Herron School of Art and Design

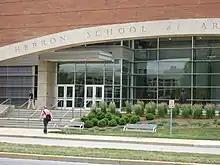
Sidney and Lois Eskenazi Hall in 2006

Herron School of Art and Design, officially IU Herron School of Art and Design, is a public art school at Indiana University–Indianapolis (IUI) in Indianapolis, Indiana. It is a professional art school and has been accredited by the National Association of Schools of Art and Design since 1952. The art school was founded in 1902 as the John Herron Art Institute, operating as an independent institution until its acquisition by Indiana University in 1967. In 2005, Herron relocated to Eskenazi Hall on the IUPUI campus after more than 100 years in the Herron–Morton Place neighborhood of Indianapolis.